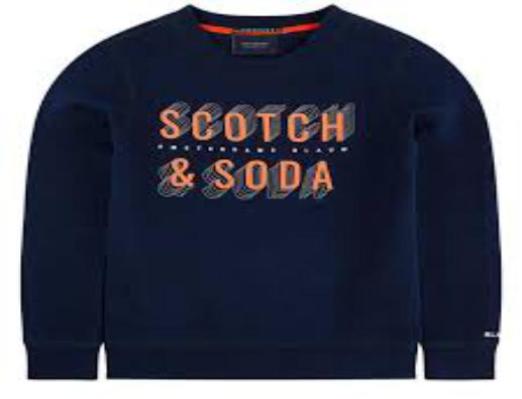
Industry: Clothes